Paul Ramsey Hawley

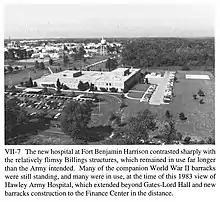
Hawley Army Community Hospital, Fort Benjamin Harrison, Indiana in 1983

The Society of Medical Consultants to the Armed Forces, originally the Society of Medical Consultants of World War II, was formed shortly after the end of the war. As the organization grew, those consultants who had served under Hawley in the ETO formed an intramural club within the organization, known as the Hawley Club. They met for a luncheon at each of the Society's meetings. After Hawley's death in 1965, the Hawley Club disbanded, as the members did not want it to become a "last man standing" club.